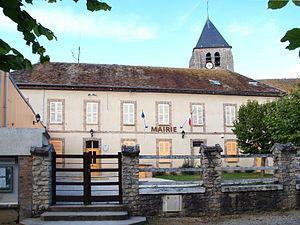
Michery (Yonne, France)
Michery est une commune française située dans le département de l'Yonne en région Bourgogne-Franche-Comté.